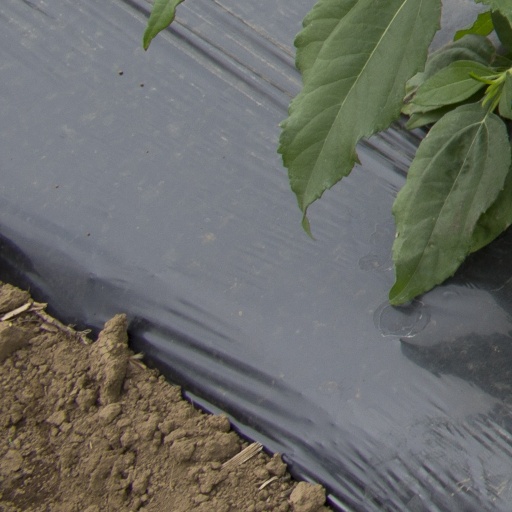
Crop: Jerusalem artichoke